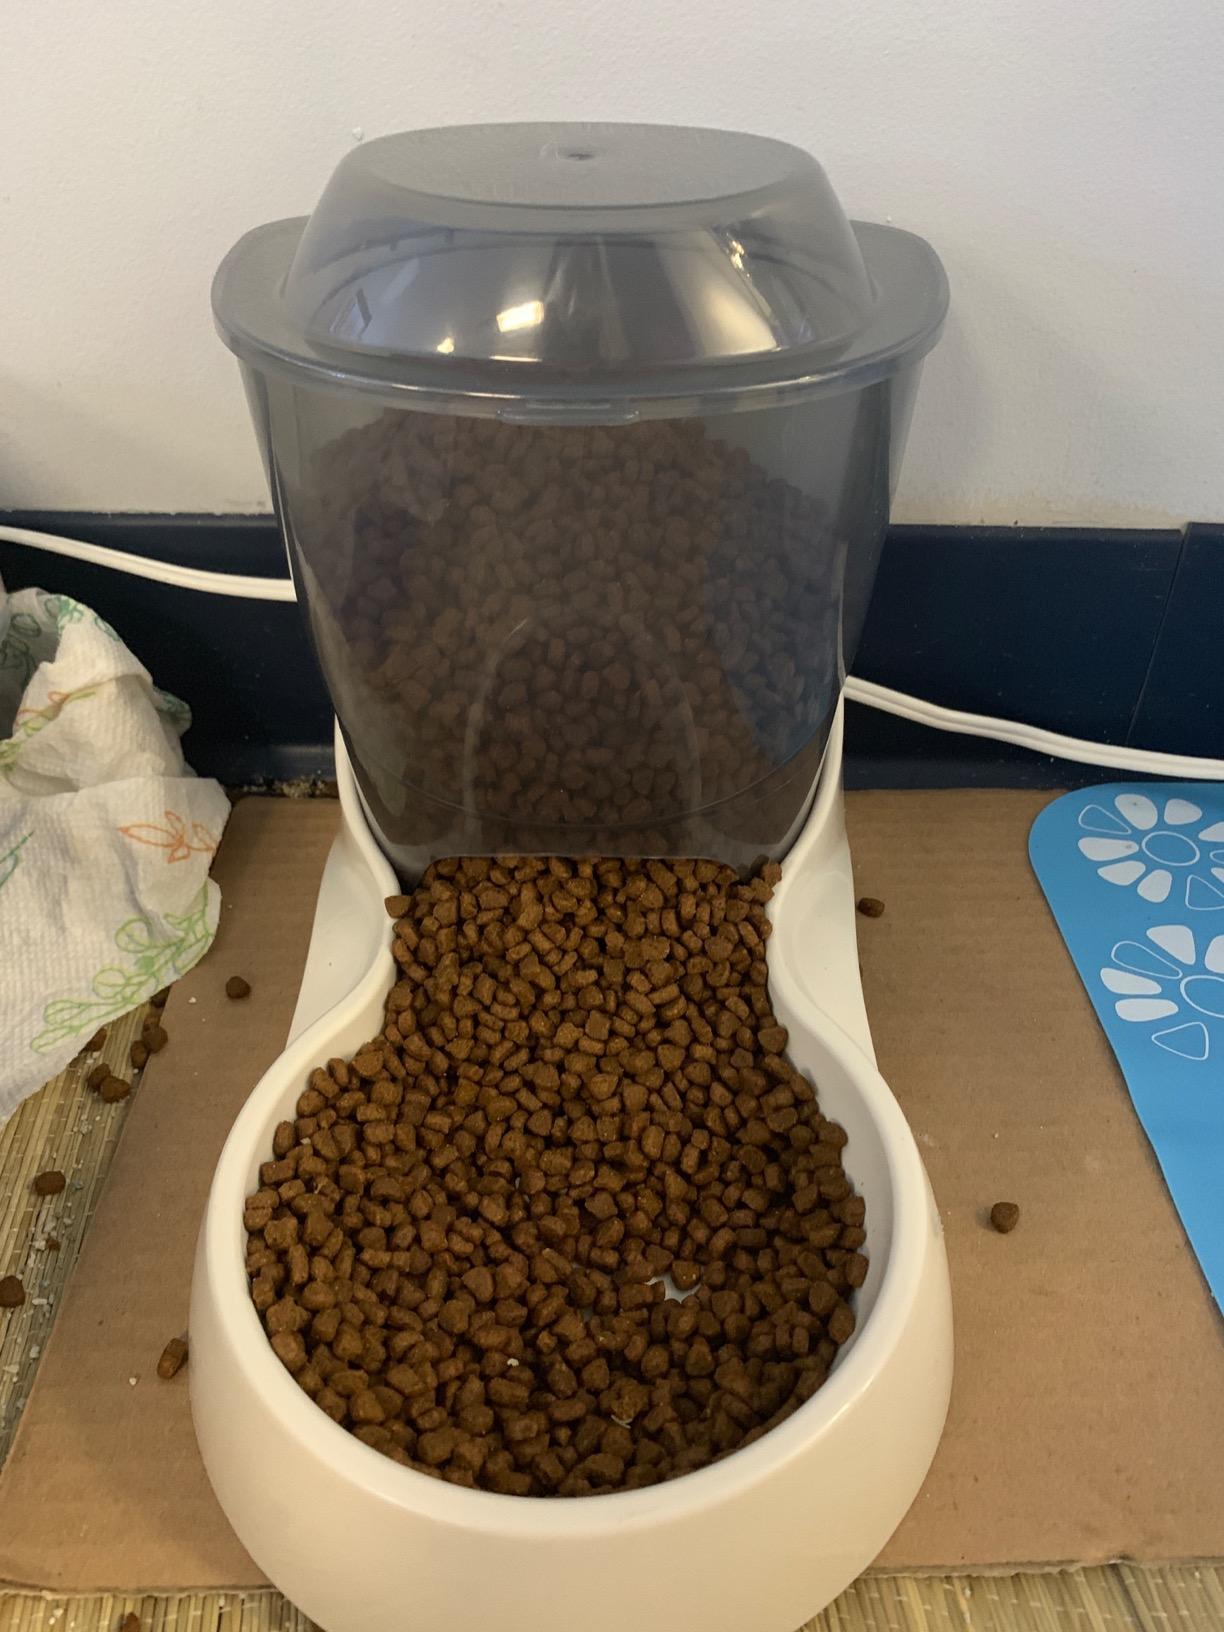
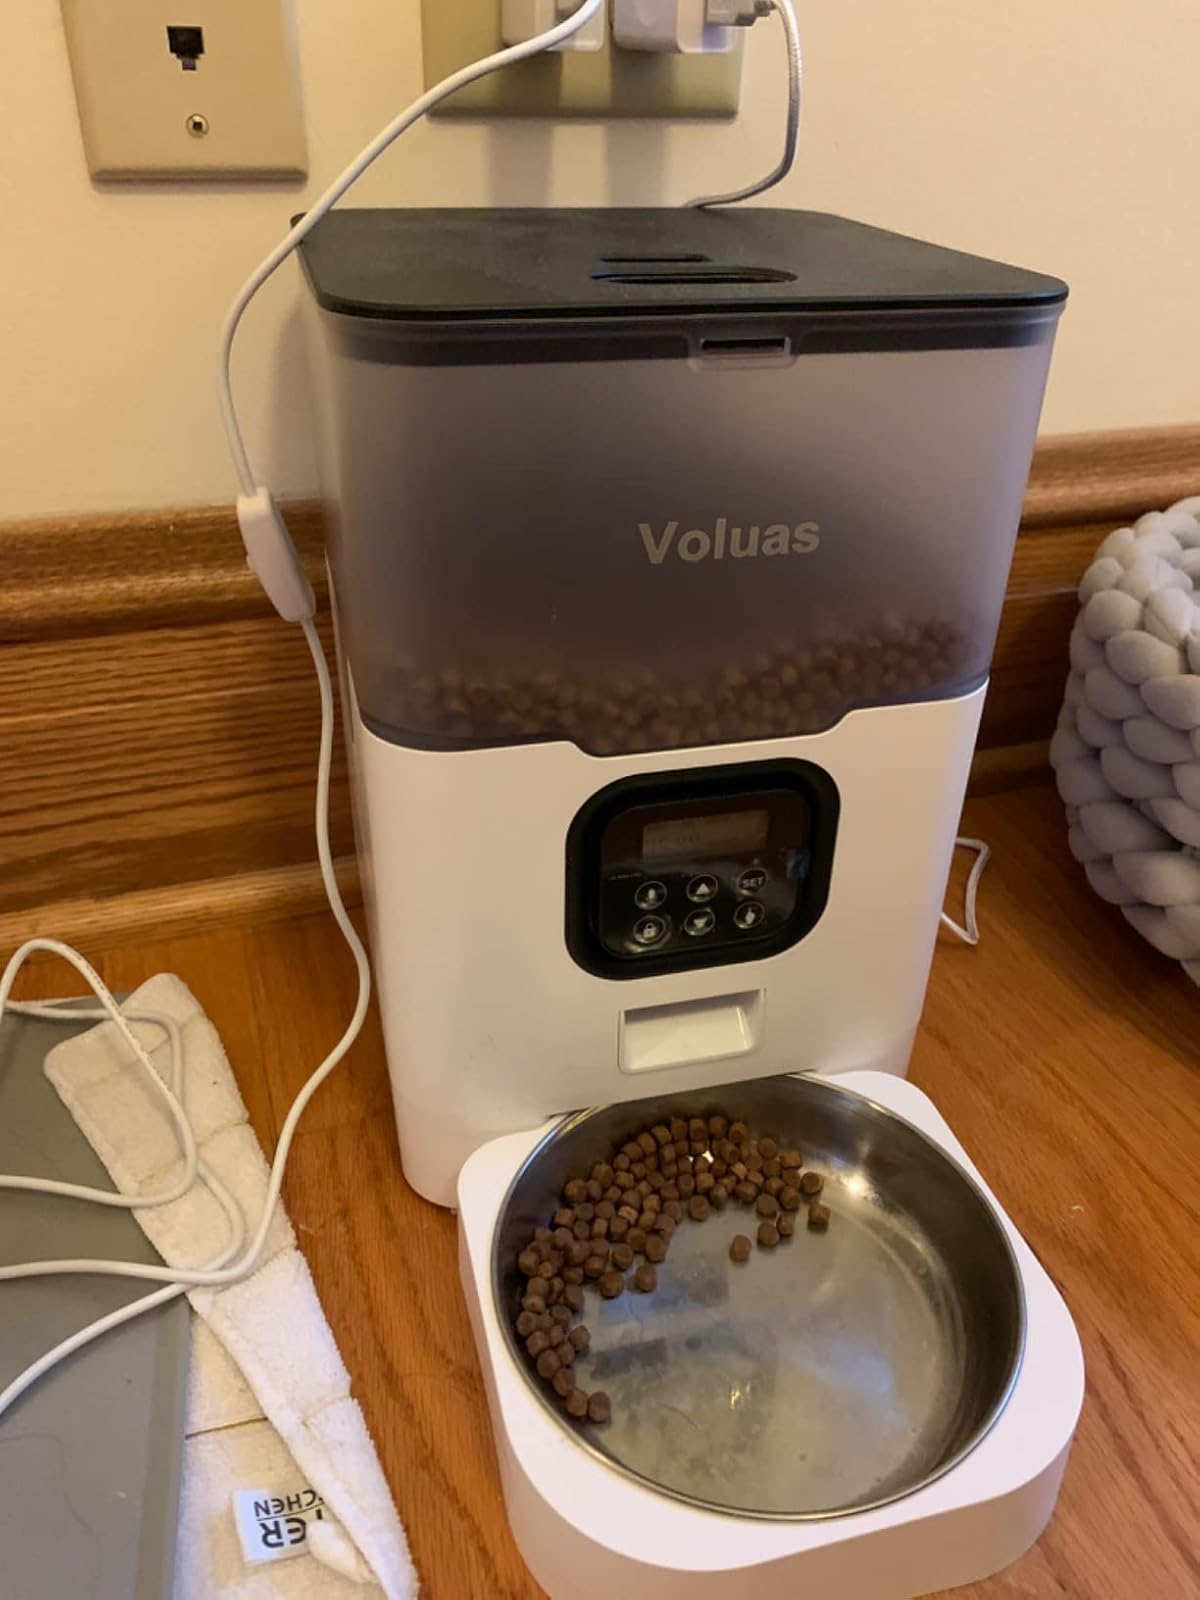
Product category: items_feeder
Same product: no